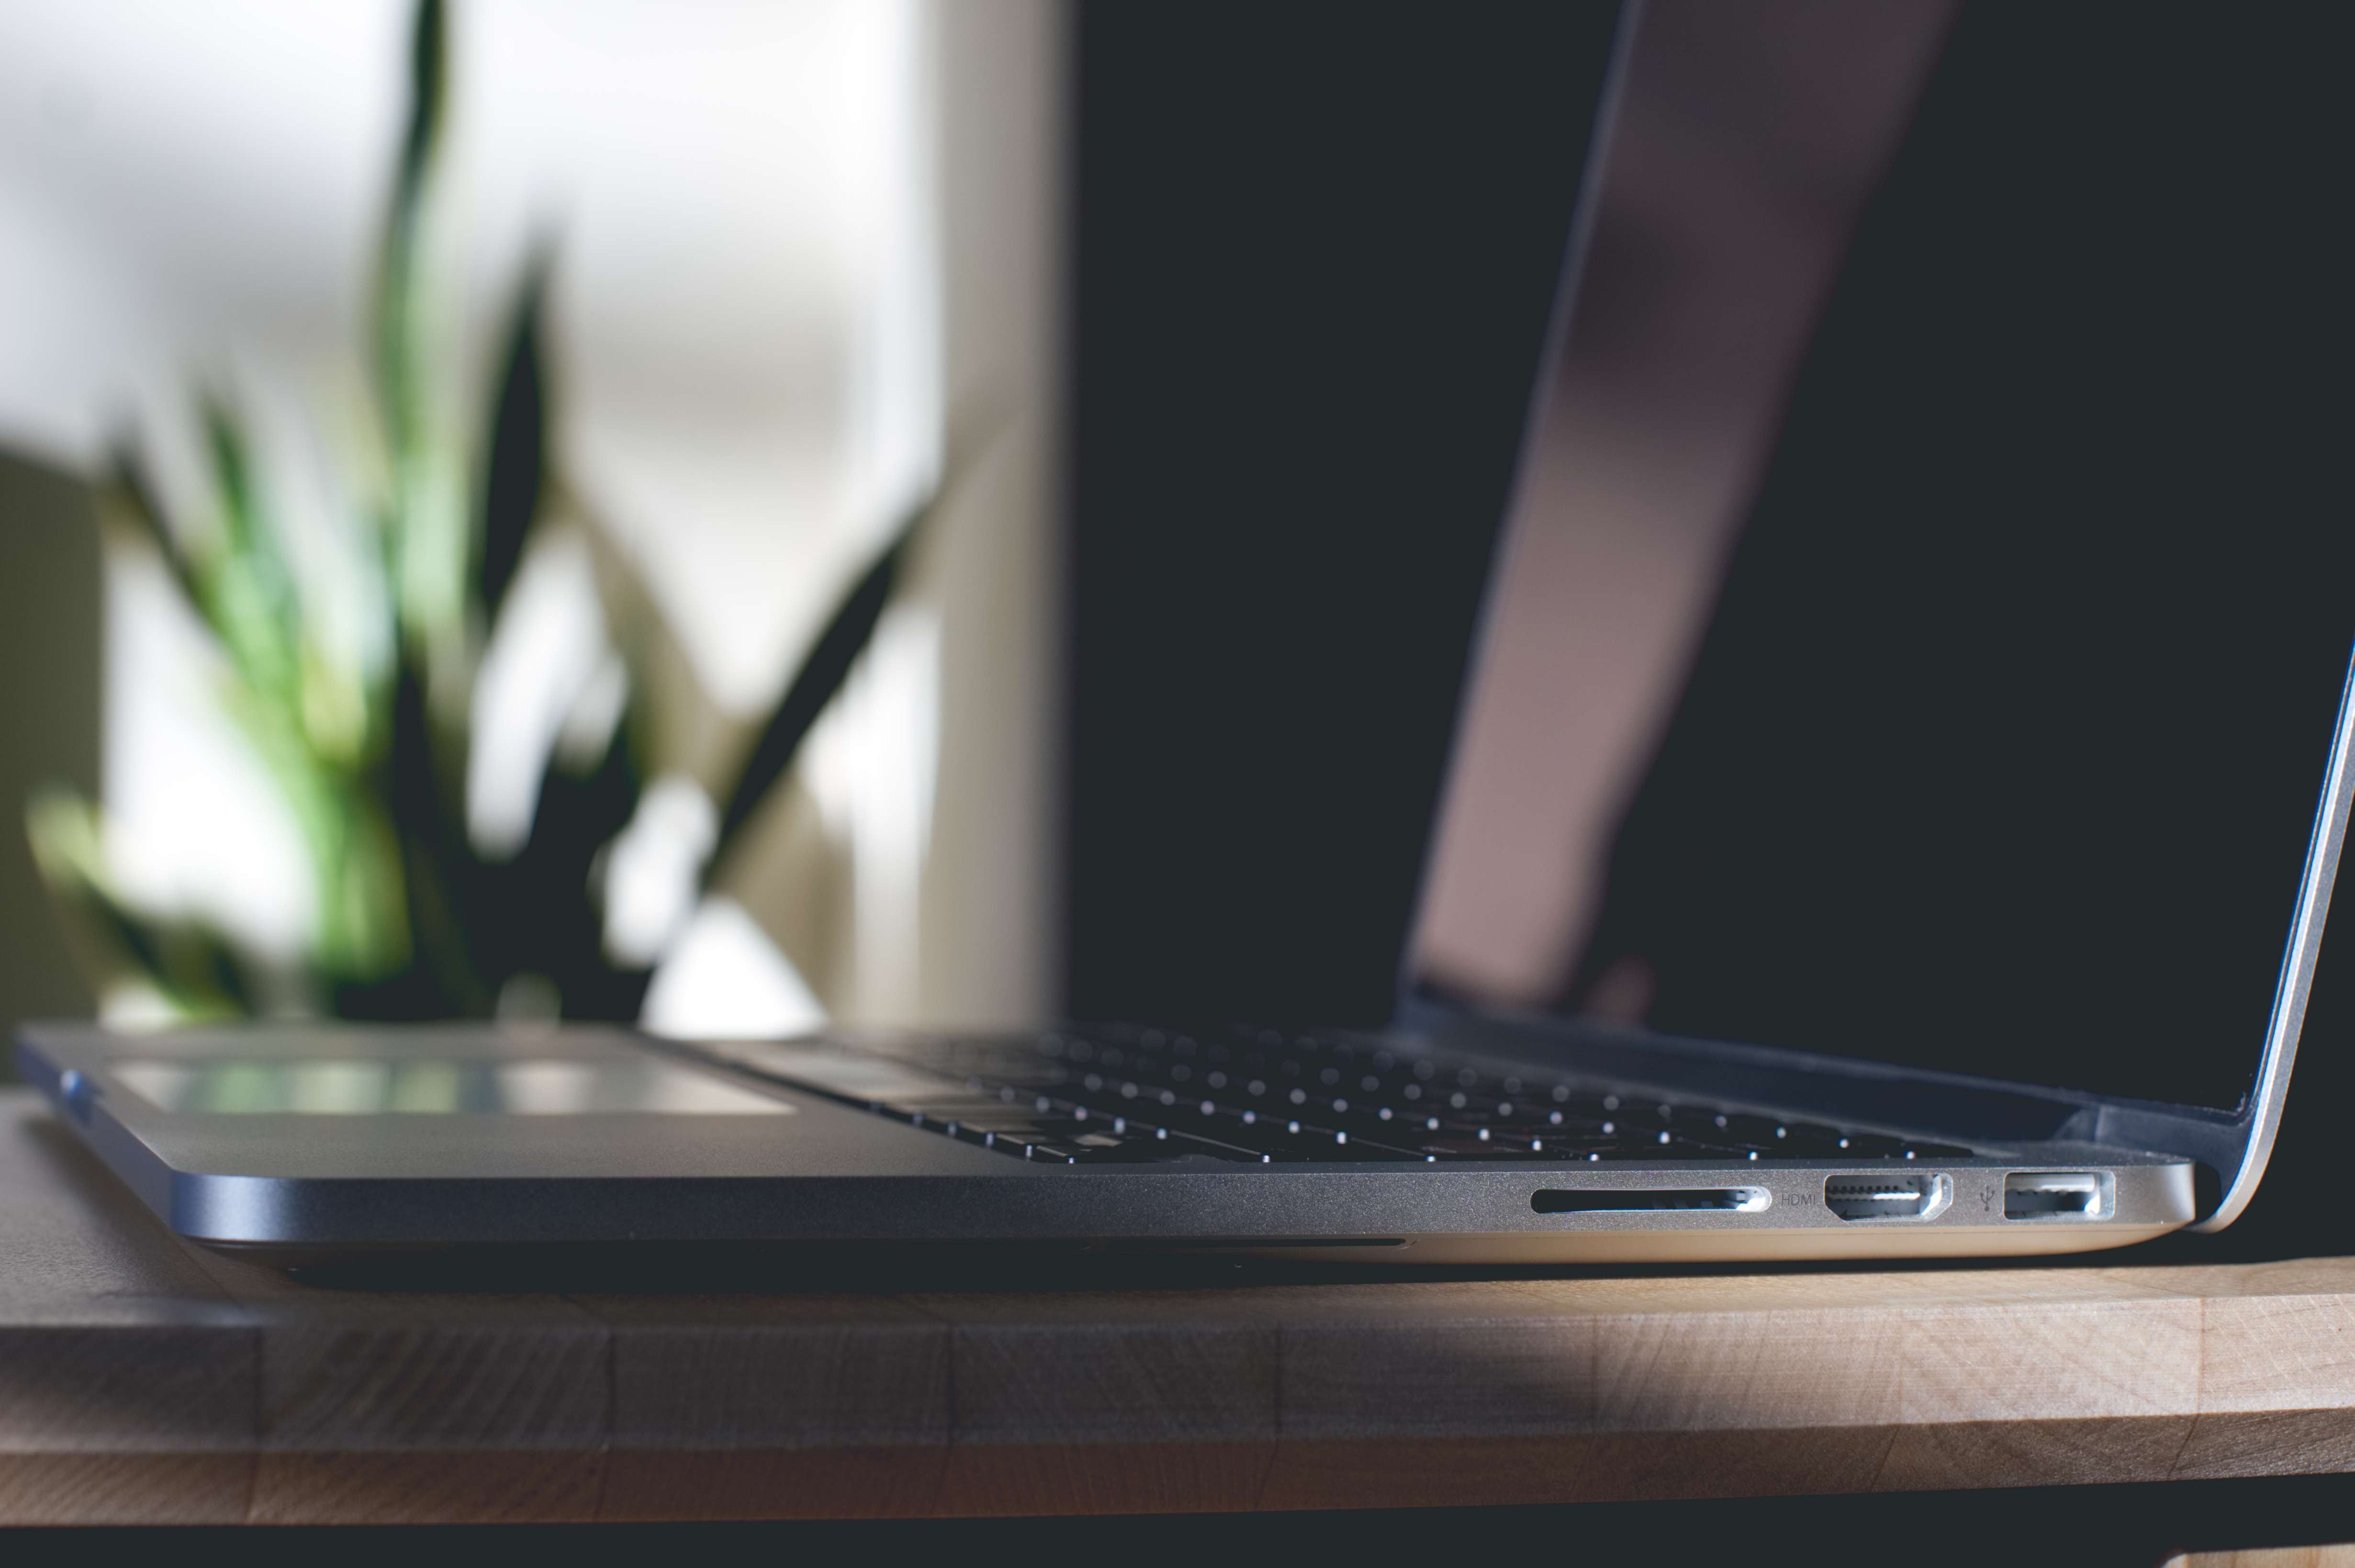
laptop, computer, macbook, technology, macbook pro, design, multimedia, desktop computer, personal computer, computer monitor, electronic device, computer hardware, personal computer hardware, display device